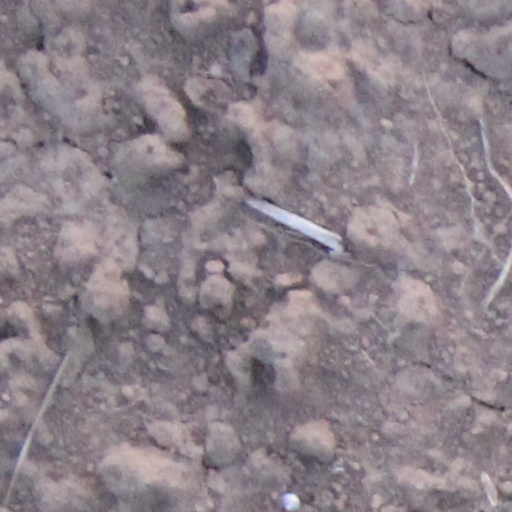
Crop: wheat